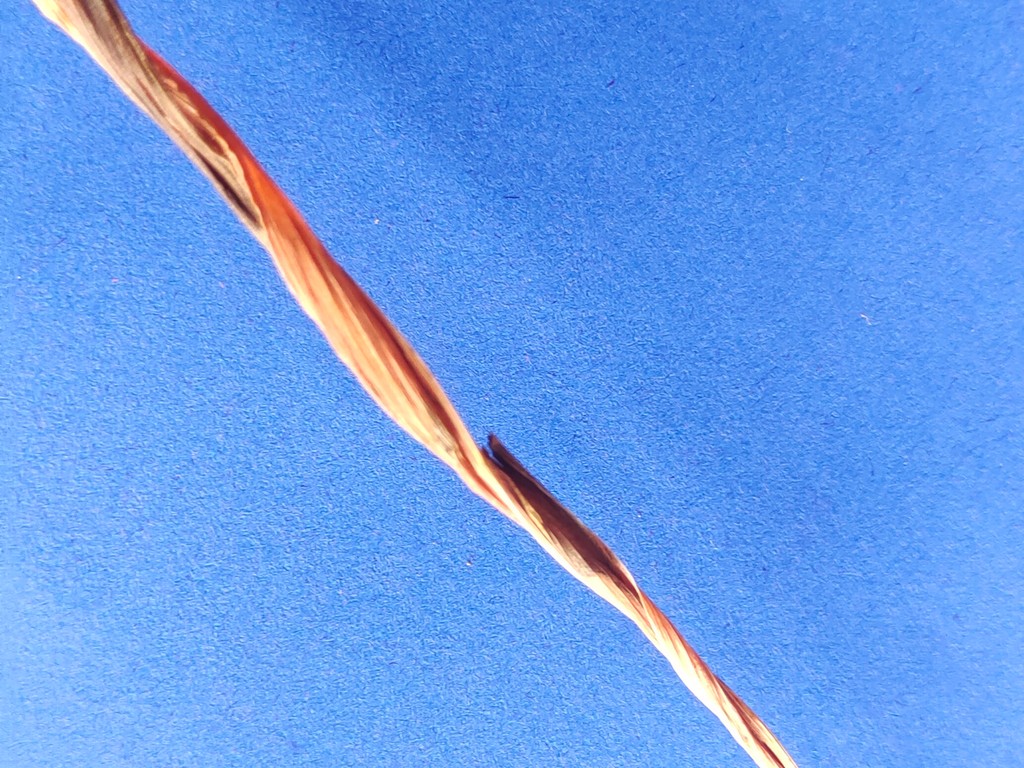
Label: Dried